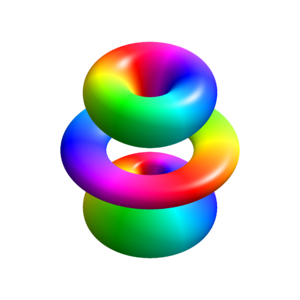
En mécanique quantique, une orbitale atomique est une fonction mathématique qui décrit le comportement ondulatoire d'un électron ou d'une paire d'électrons dans un atome. Cette fonction donne la probabilité de présence d'un électron d'un atome dans une région donnée de cet atome. On la représente ainsi souvent à l'aide d'isosurfaces, qui délimitent la région à l'intérieur de laquelle la probabilité de présence de l'électron est supérieure à un seuil donné, par exemple 90 %. De telles régions ne sont pas nécessairement connexes et peuvent présenter des formes complexes issues des harmoniques sphériques.